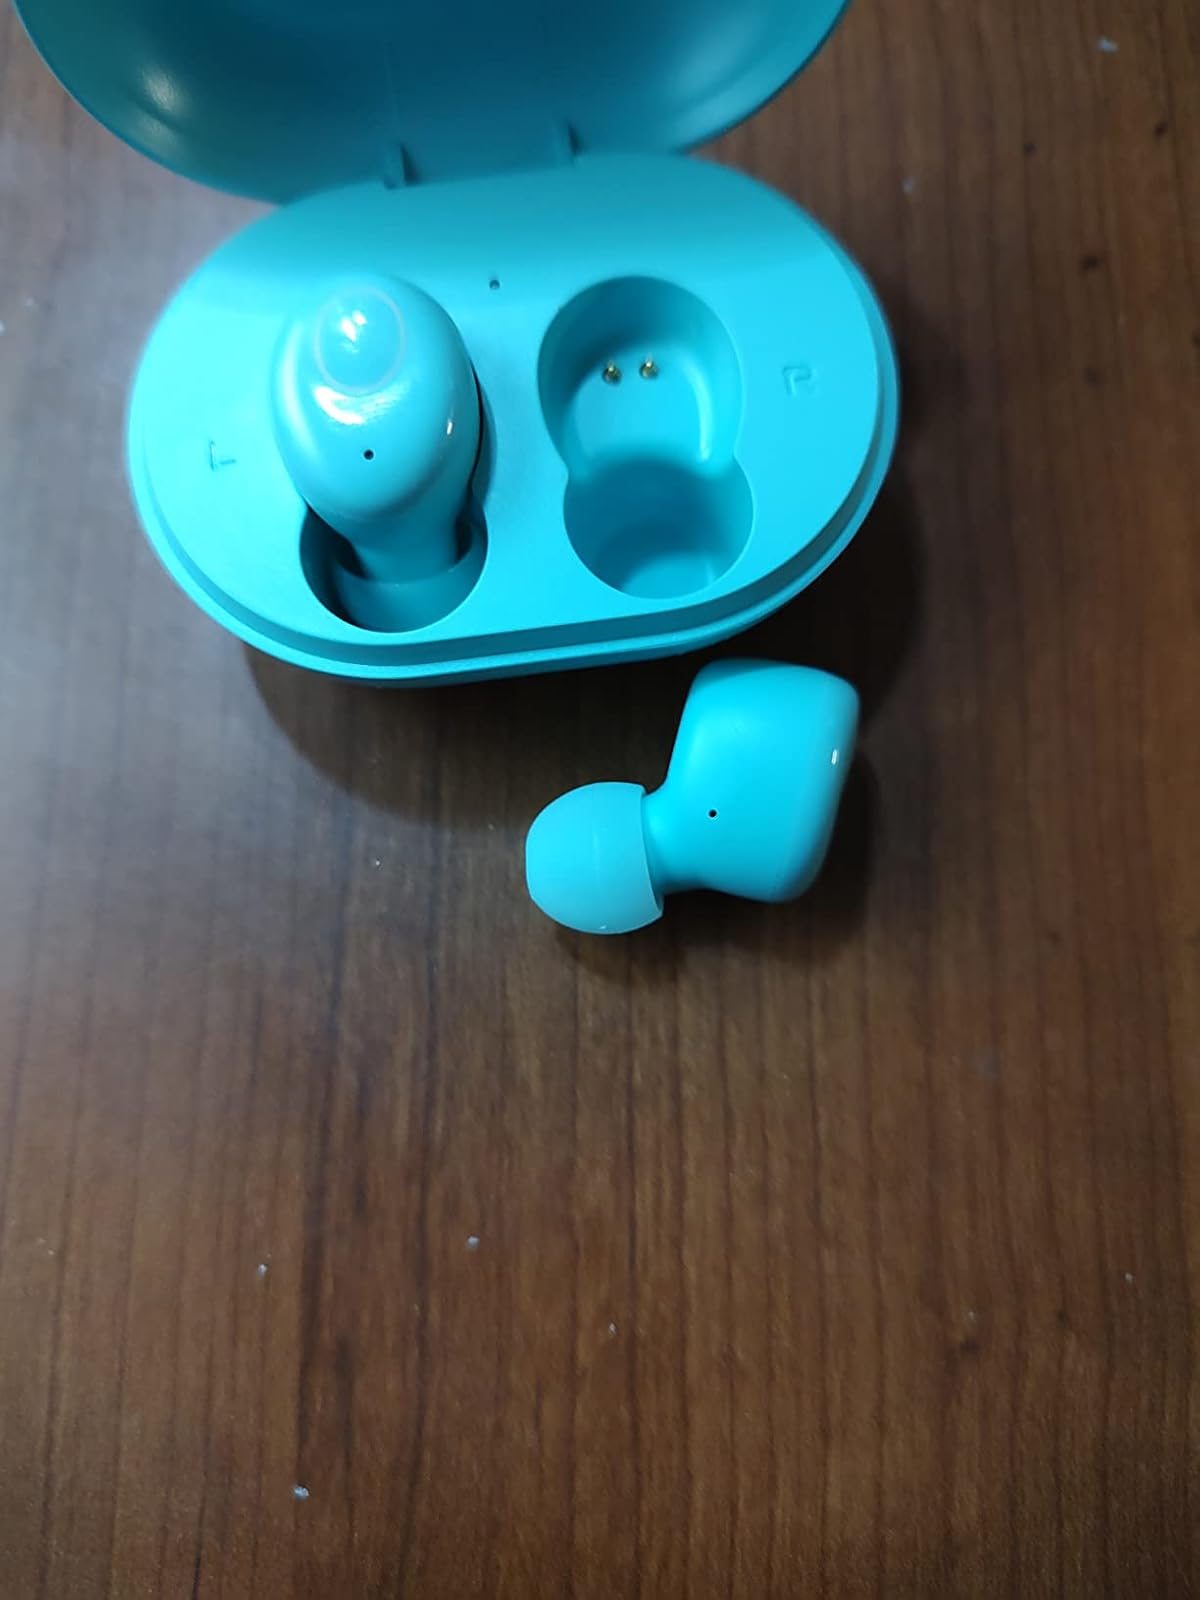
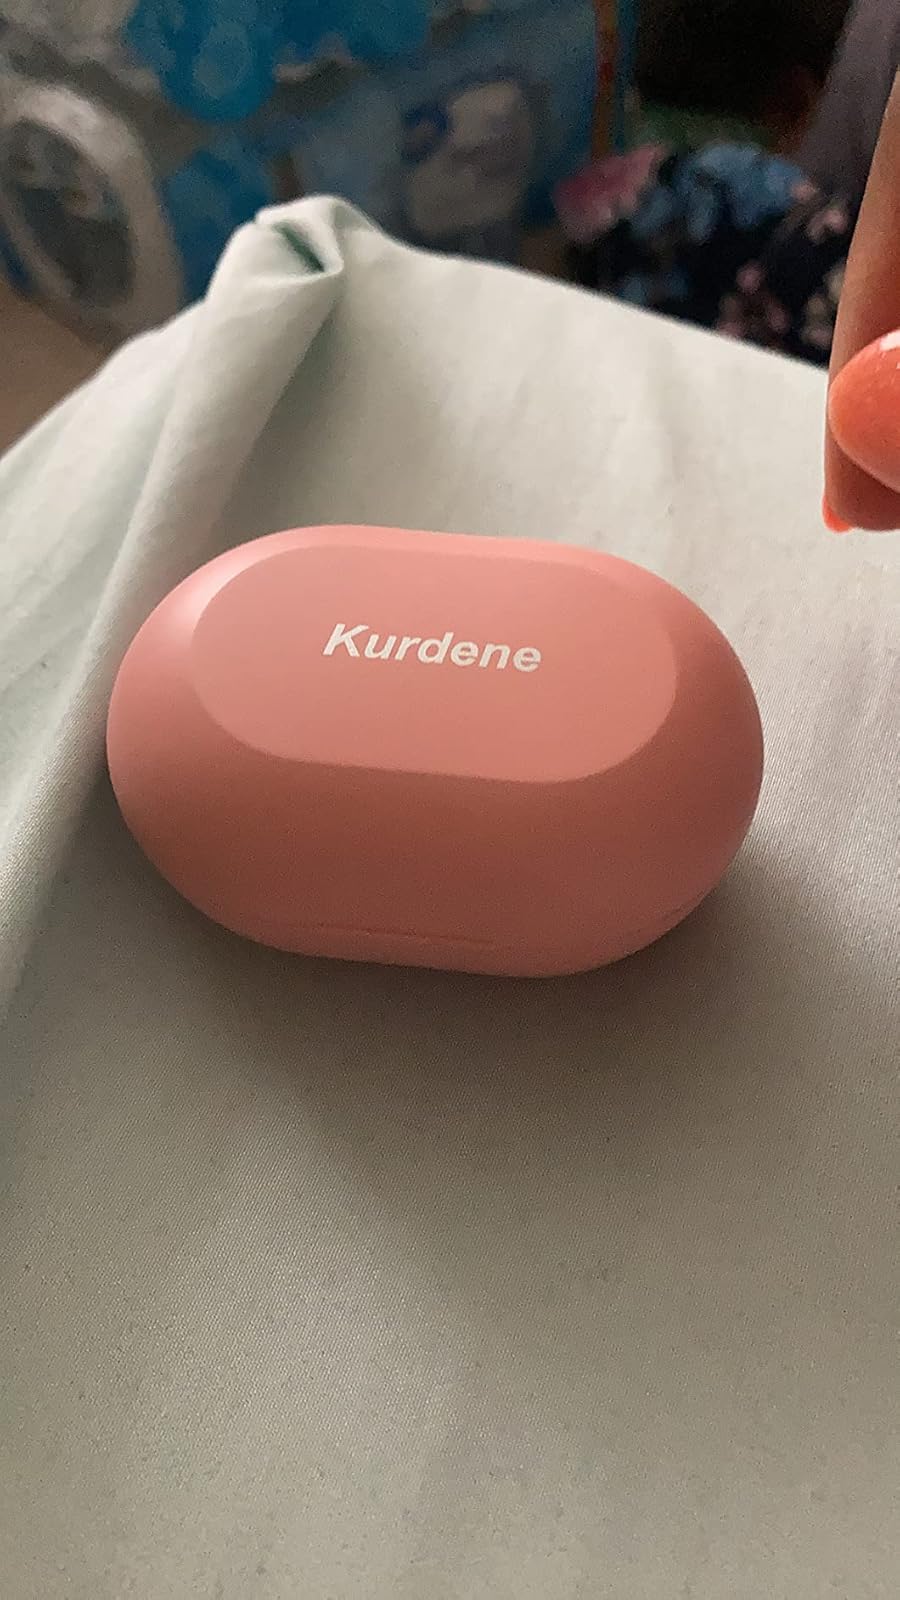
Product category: earbuds
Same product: no